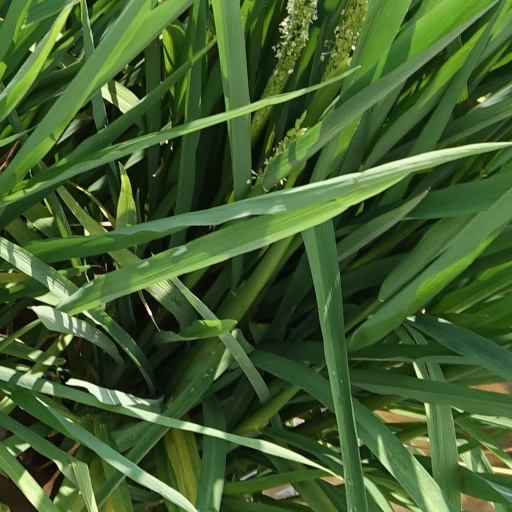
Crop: rice